Tokyo Chinese School

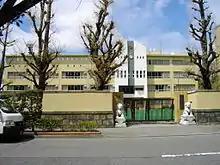
Tokyo Chinese School

Tokyo Chinese School (TCS) is a Chinese International school in (五番町), Chiyoda, Tokyo, Japan. The Ministry of Education, Culture, Sports, Science and Technology (MEXT) accredits the school.